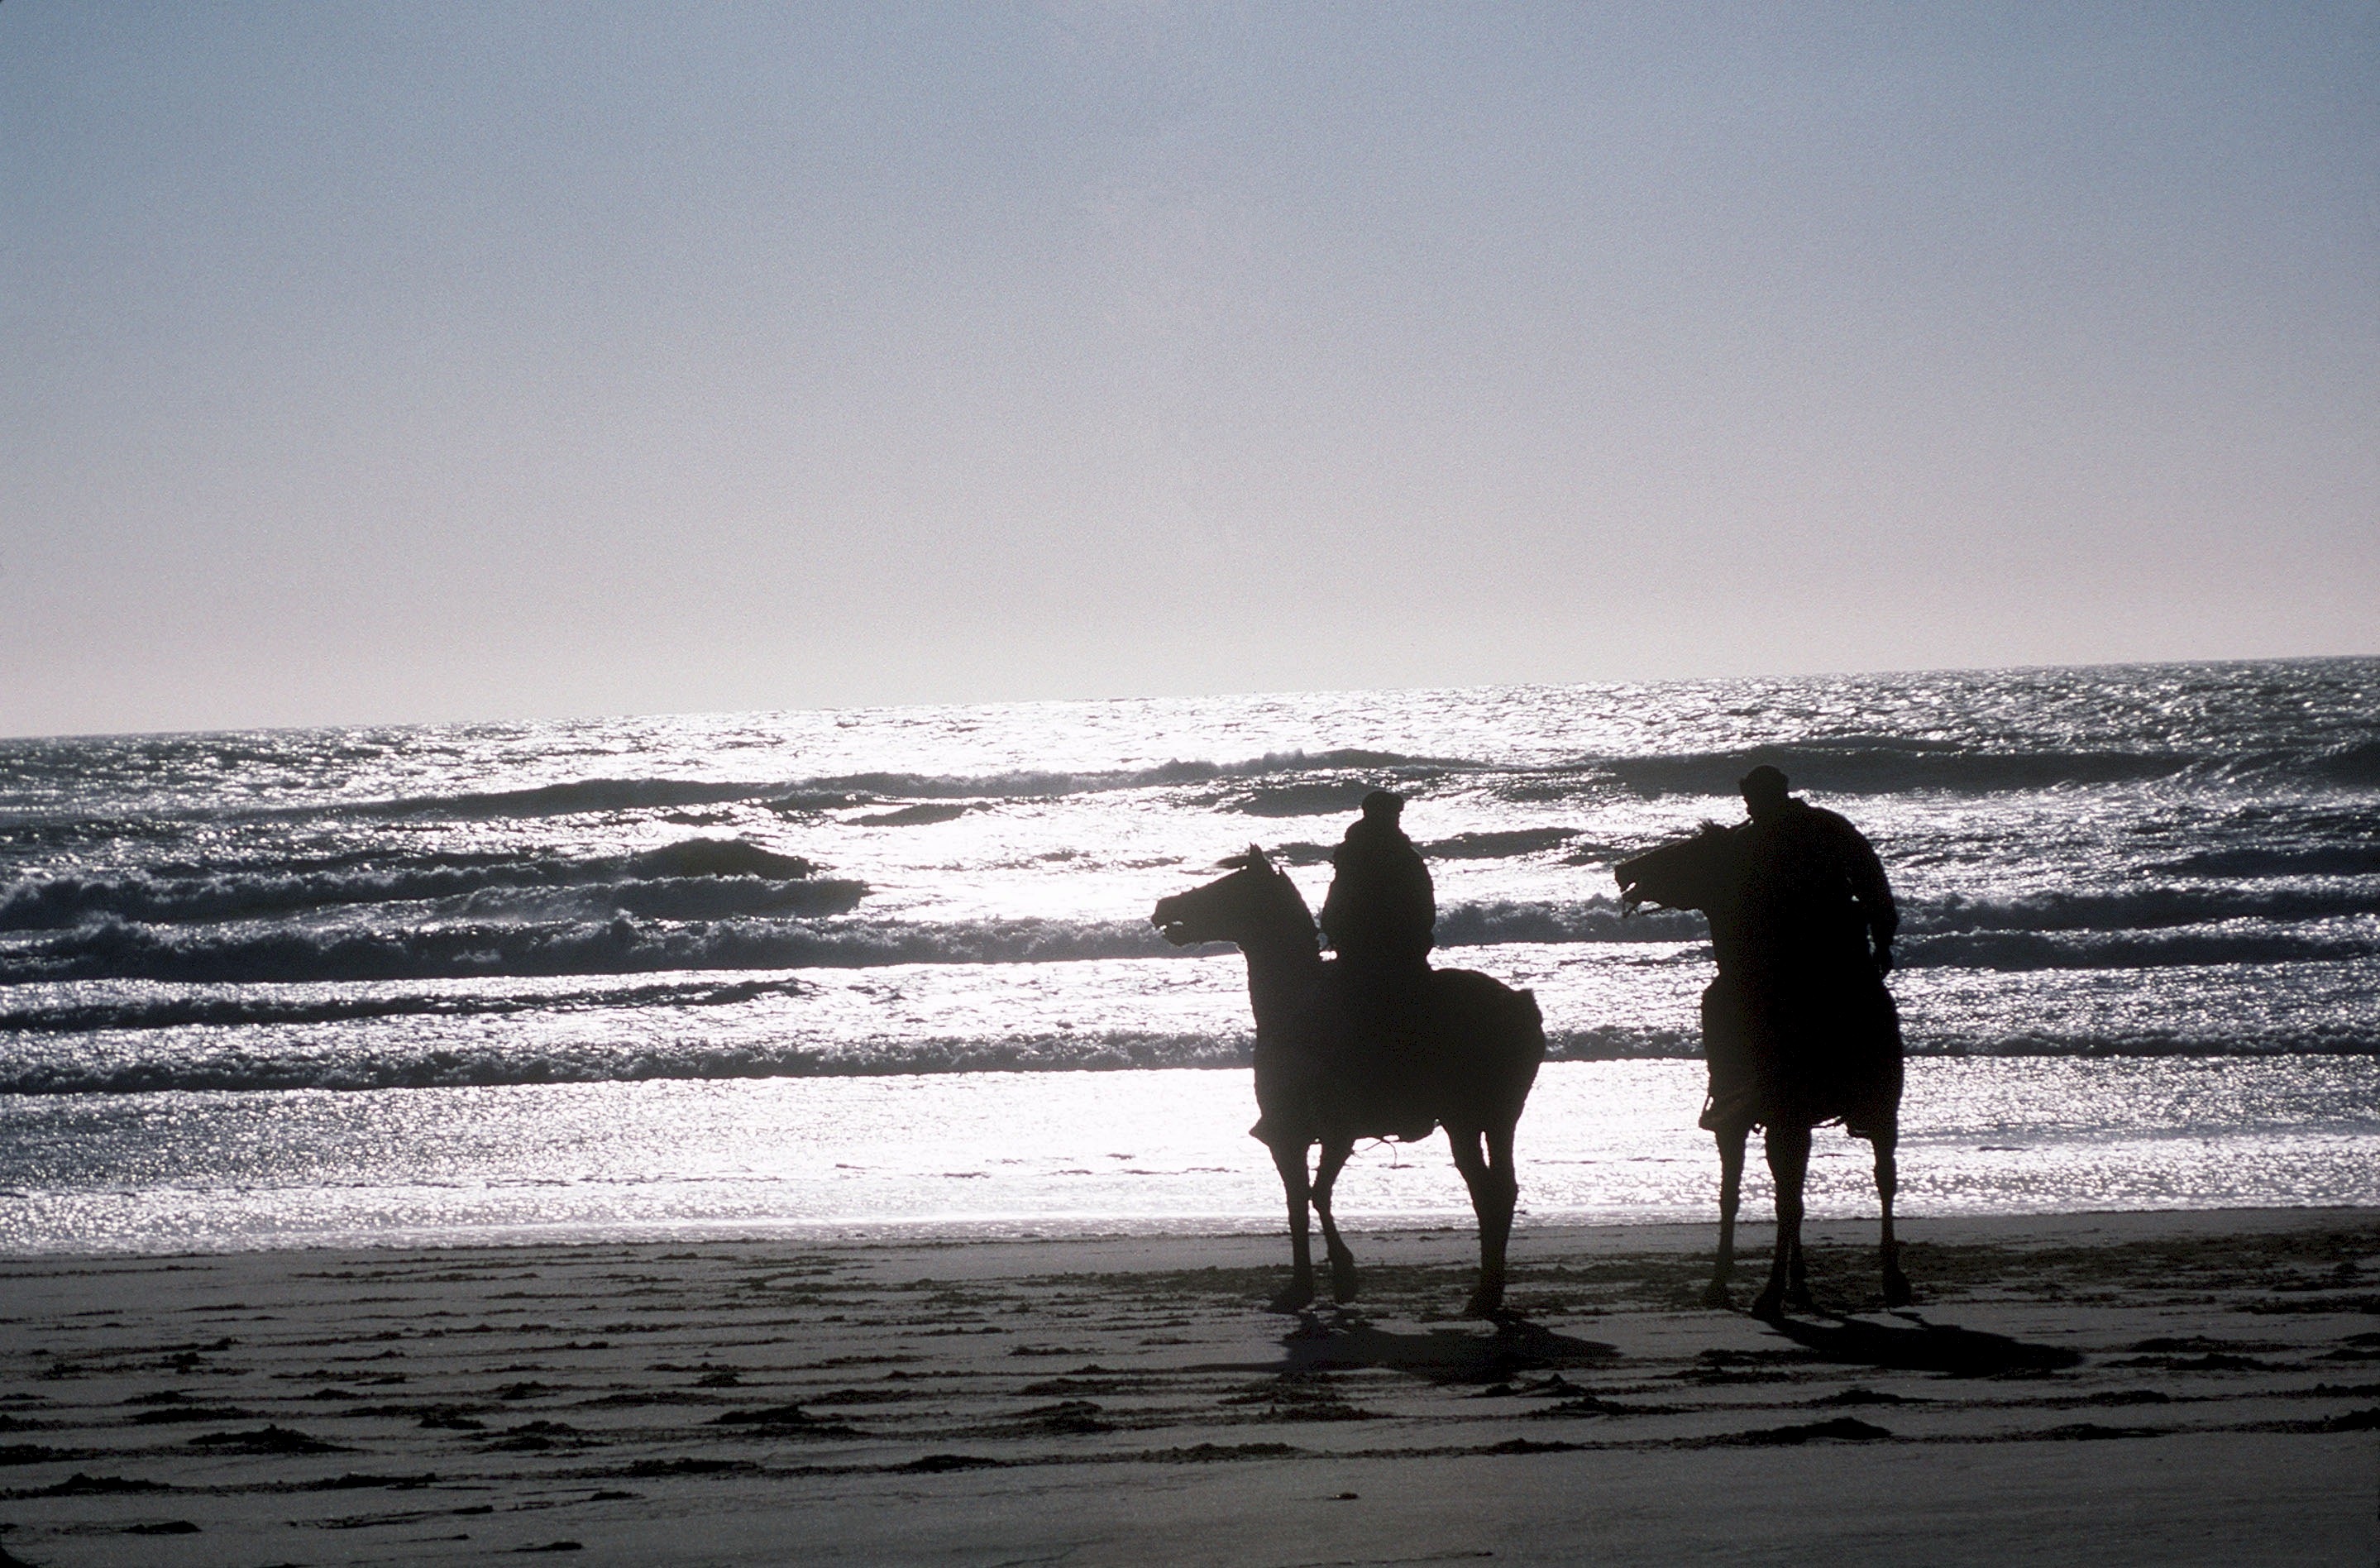
beach, sea, coast, water, sand, ocean, horizon, winter, cloud, sunset, morning, shore, wave, dusk, evening, horseback, body of water, equestrian, horses, silhouettes, riders